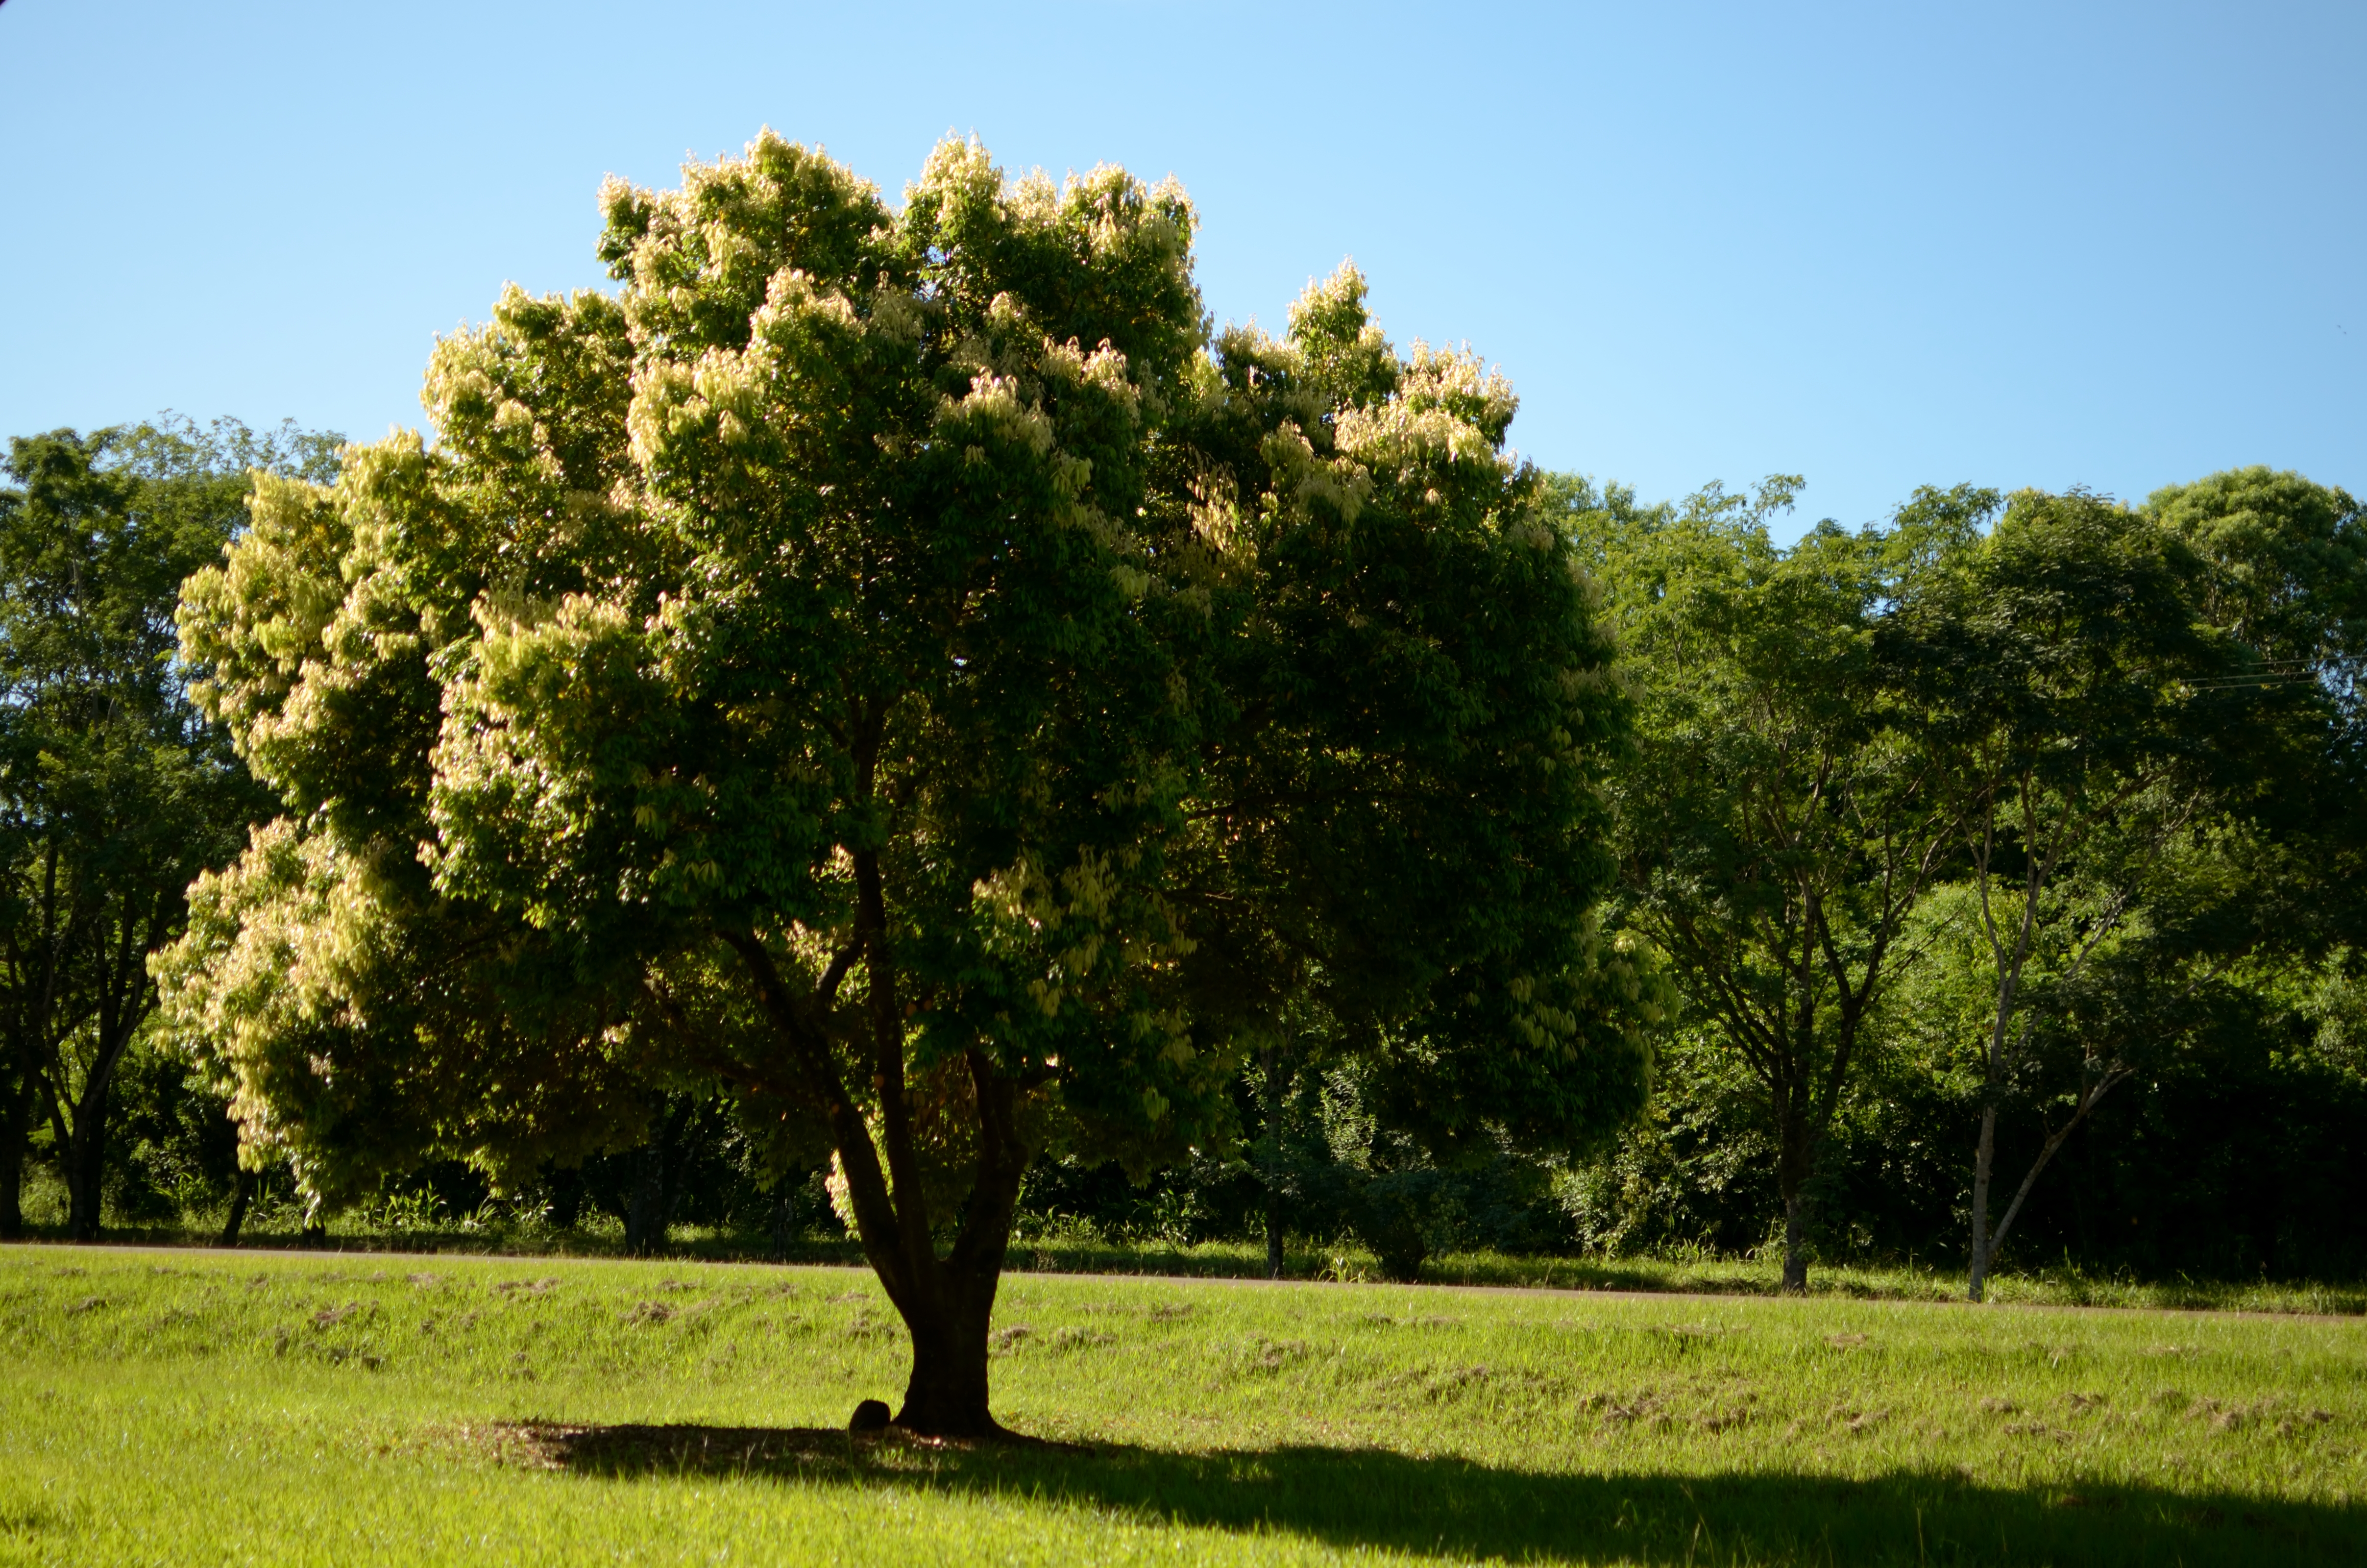
tree, grass, plant, field, lawn, meadow, flower, green, pasture, shrub, oak, misiones, ecosystem, rural area, flowering plant, woody plant, land plant